Carima Louami

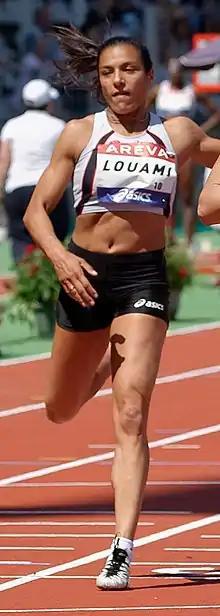
Carima Louami at the first series of the women's 200-metre race during the French Athletics Championships 2013 at Stade Charléty in Paris, 14 July 2013.

Carima Louami (born 12 May 1979 in Tourcoing) is a track and field sprint athlete who competes internationally for France.